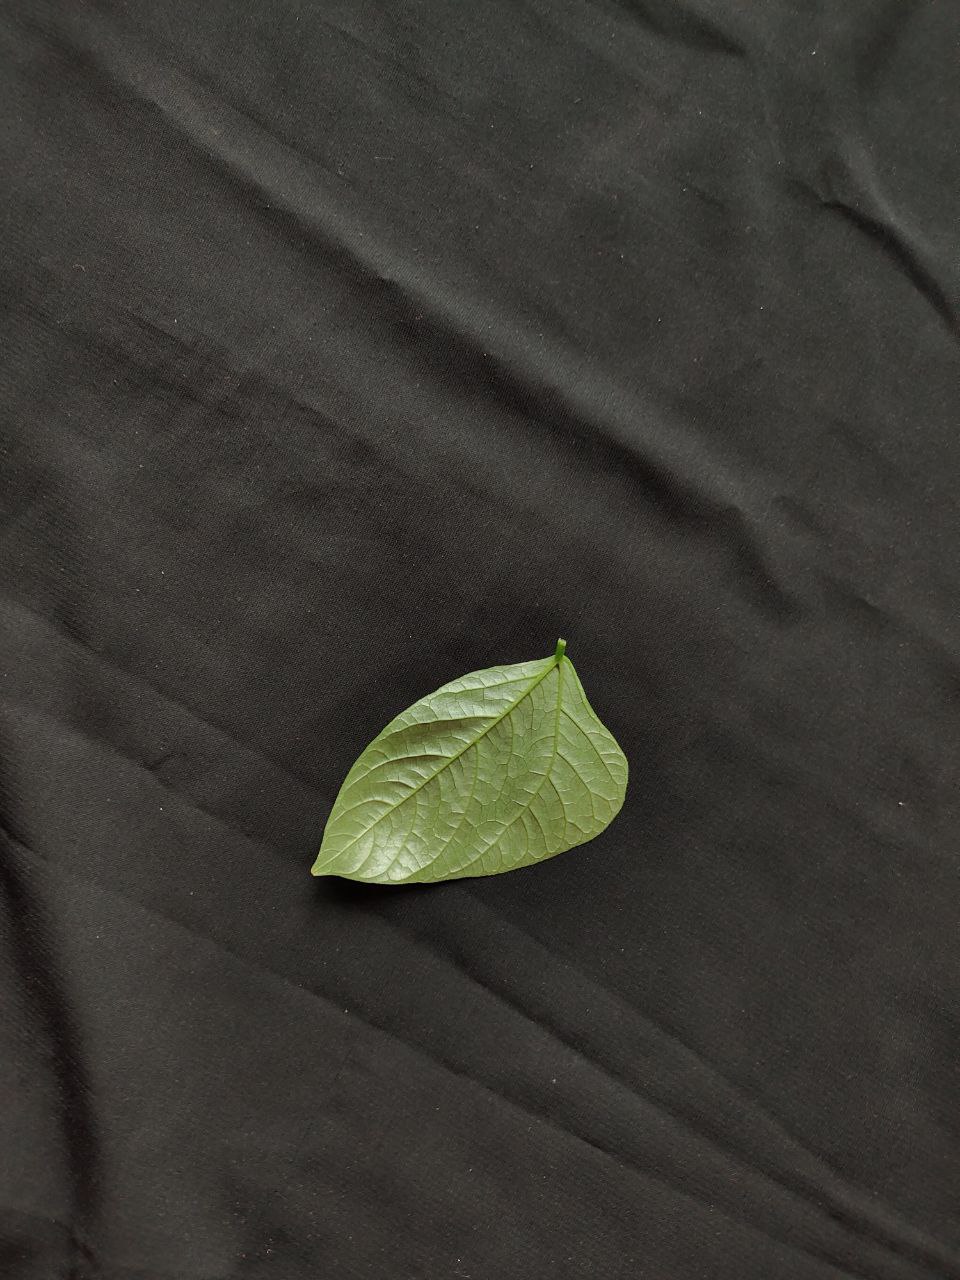
Crop: cowpea
Leaf condition: Fresh Leaf